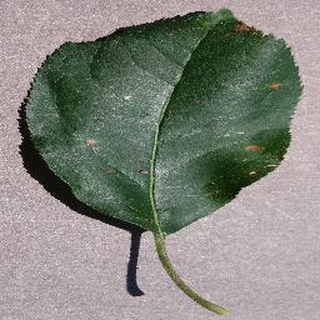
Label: apple_black_rot